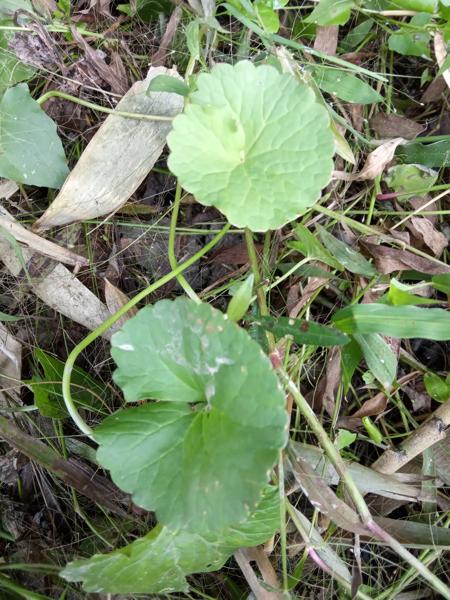
Weed species: Centella asiatica